Daimon Hellstrom

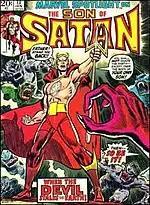
Daimon Hellstrom in the cover of "Marvel Spotlight" #13 (January 1974), art by John Romita Sr.

Encouraged by the success of the titles "Ghost Rider" (vol. 2) and "The Tomb of Dracula", both of which starred occult characters, Stan Lee proposed a series starring Satan, to be titled "The Mark of Satan". Editor Roy Thomas had reservations about this idea and suggested a series focusing on the son of Satan instead (due to an oversight, "The Mark of Satan" is mentioned in a blurb in "Ghost Rider" (vol. 2) #1). According to Thomas, Lee approved of the idea, and Gary Friedrich and Herb Trimpe were assigned the task of designing the character. However, Trimpe denies this, claiming Friedrich alone designed Daimon Hellstrom and only brought him in as artist after the character was fully realized. Thomas has said he later realized that a 1960s fanzine character created by his friend Biljo White had looked very similar. Thomas recalled in 2001: